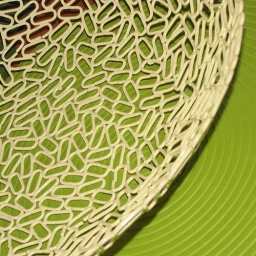
paper clips in a bowl